Altec Lansing

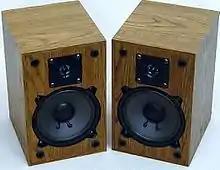
Altec Lansing Bookshelf loudspeakers

In 1996, Altec Lansing Technologies Multimedia established an R&D center in Kfar Saba, Israel. The center, known as ALST Technical Excellence Center, cooperate with STMicroelectronics (ALST = Altec Lansing + STMicro) and focused on advanced multimedia technologies such as USB audio, surround sound and wireless audio as well as on handheld video. The center was closed in 2001 and the development activities moved to the Milford headquarters. In May 2000, Altec Lansing's Professional division was closed by Telex and the Altec Lansing was later sold to Sparkomatic and renamed Altec Lansing Technologies. The Altec Lansing Professional line was relaunched in April 2002 by Altec Lansing Technologies using a few former executives and sound engineers of the old Oklahoma City-based Altec Lansing Corporation, bringing Altec's professional and consumer products under the same roof for the first time since 1986. The company later dropped the professional audio products and Altec Lansing Professional's Oklahoma City offices were closed in late 2006 and all remaining activities relocated to the headquarters in Milford, Pennsylvania.